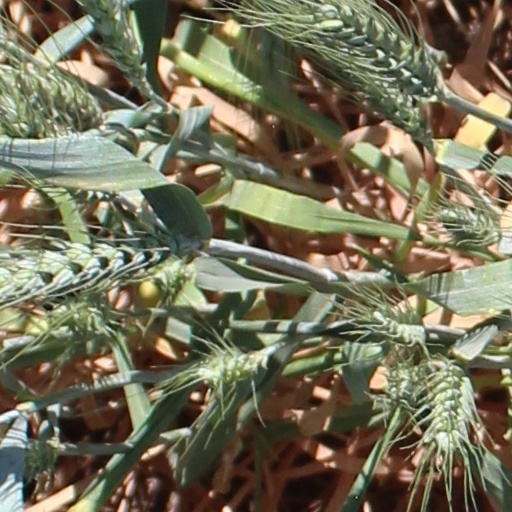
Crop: wheat